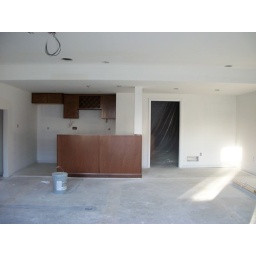
View from the sliding glass doors towards the bar. Difficult to see is the framing around the door (or where the door will be.)